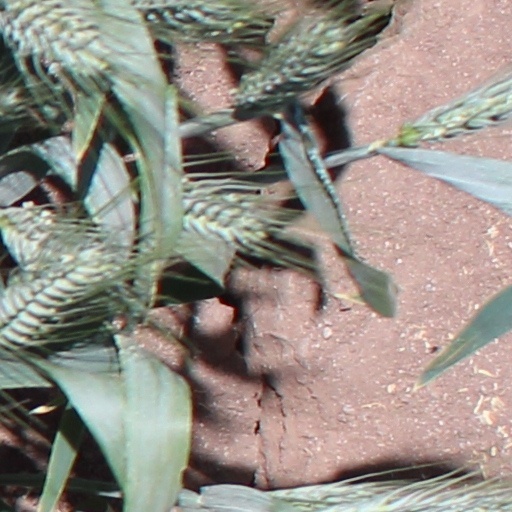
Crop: wheat